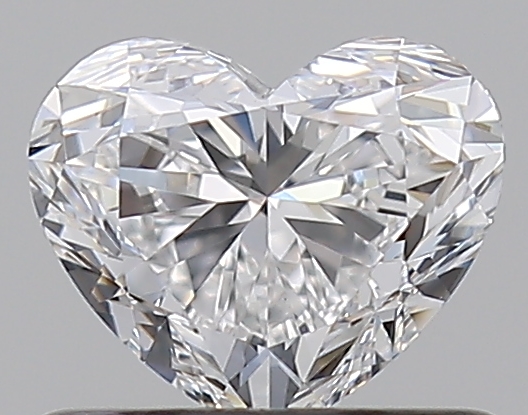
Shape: heart
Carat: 0.6
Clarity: VVS1
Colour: E
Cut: EX
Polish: EX
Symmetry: EX
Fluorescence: M
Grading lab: GIA
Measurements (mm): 4.83 x 5.74 x 3.36